History of the Argentina national basketball team

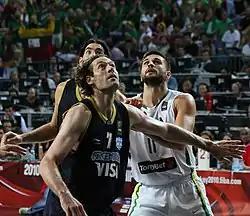
Fabricio Oberto (#7) against Lithuania's Linas Kleiza during the 2010 World Championship

Argentina made their debut on the group phase of the Olympic Tournament with an 83–82 victory against world champions Serbia and Montenegro, thanks to a last-second basket by Manu Ginóbili. After losses against Spain and Italy, Argentina still managed to advance to the next stage. In the quarterfinals, the Argentine team beat hosts Greece and advanced to the semifinals where they achieved yet another historic victory against the United States, denying the American men's team a gold medal for the first time since 1988 in Seoul – the last Olympic tournament before the advent of the Dream Team. On August 28, 2004, Argentina obtained its first gold medal in basketball by defeating Italy 84–69 in the final. The impact the series of results obtained between the Indianapolis and Athens tournaments led the Argentine press to dub this group of players "The Golden Generation" ("La Generación Dorada", in Spanish). The Olympics title in 2004 is the higher honor and important title of Argentine basketball.